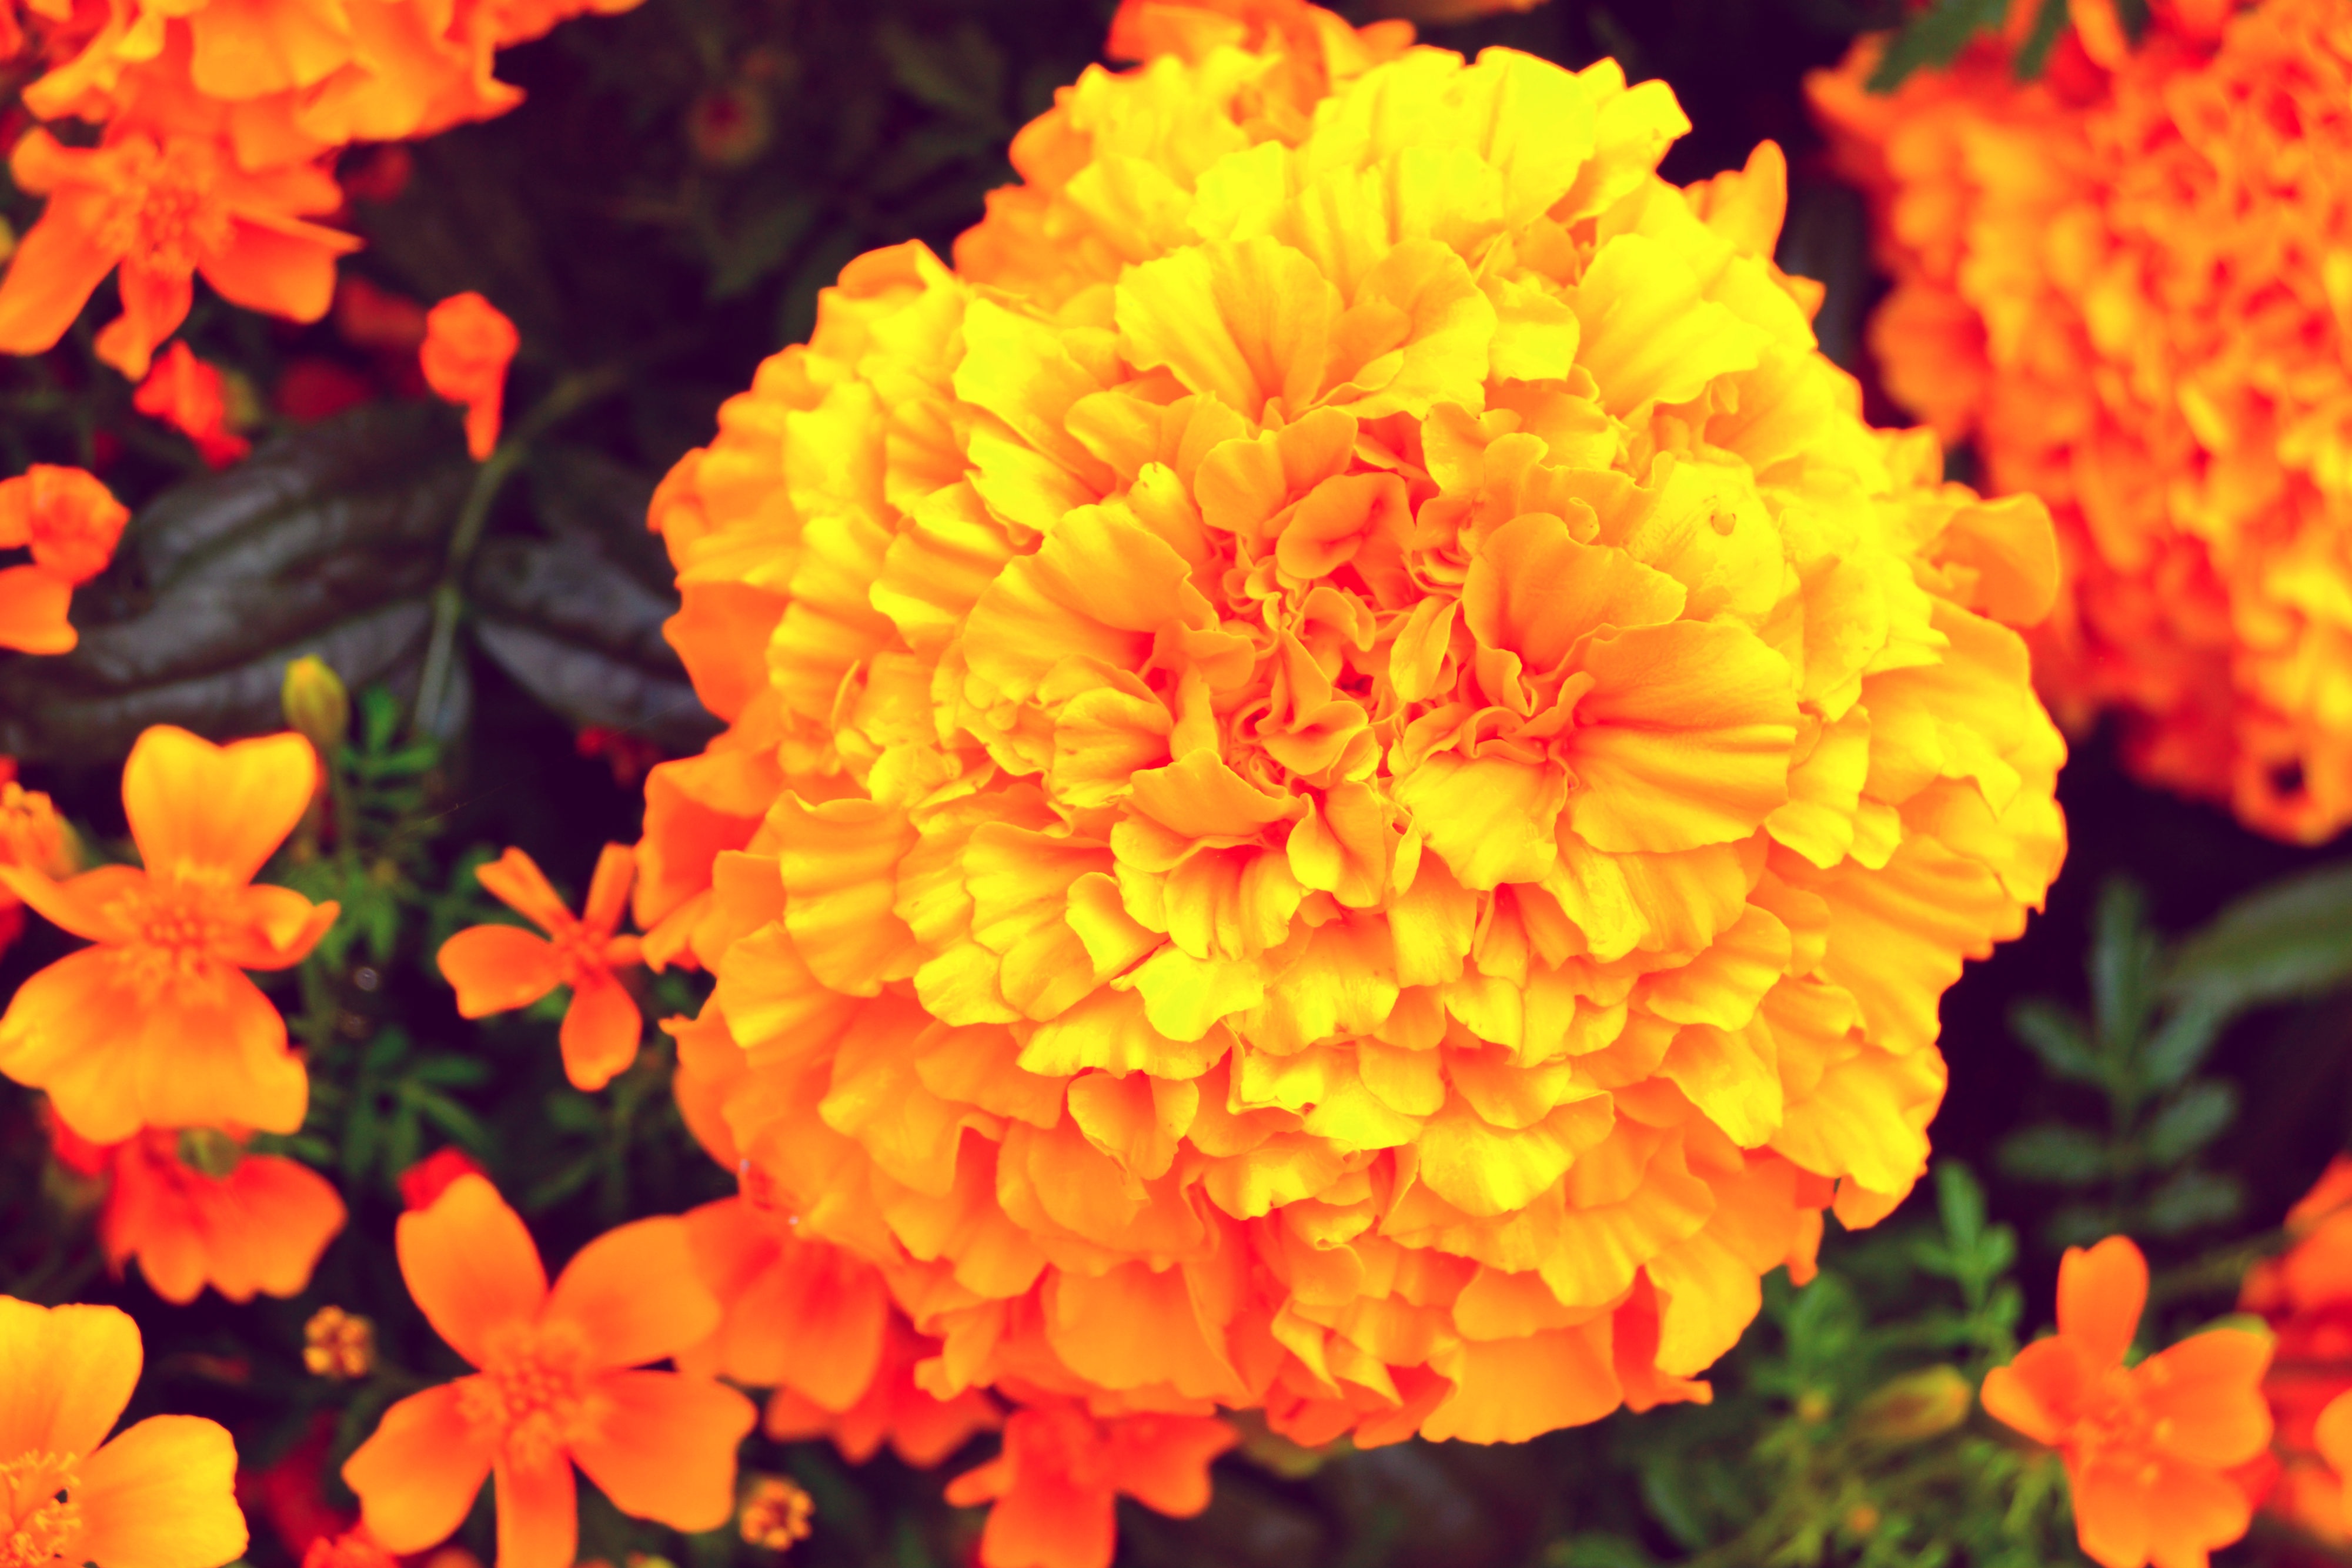
blossom, plant, flower, petal, summer, orange, red, herb, botany, yellow, flora, sunny, marigold, macro photography, inflorescence, flowering plant, calendula, tagetes erecta, lantana camara, velvet flower, annual plant, land plant